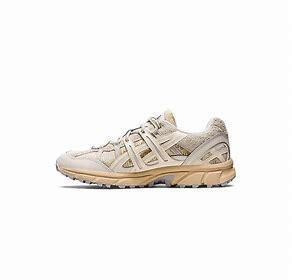
Brand: Asics
Model: Gel Sonoma 15 50